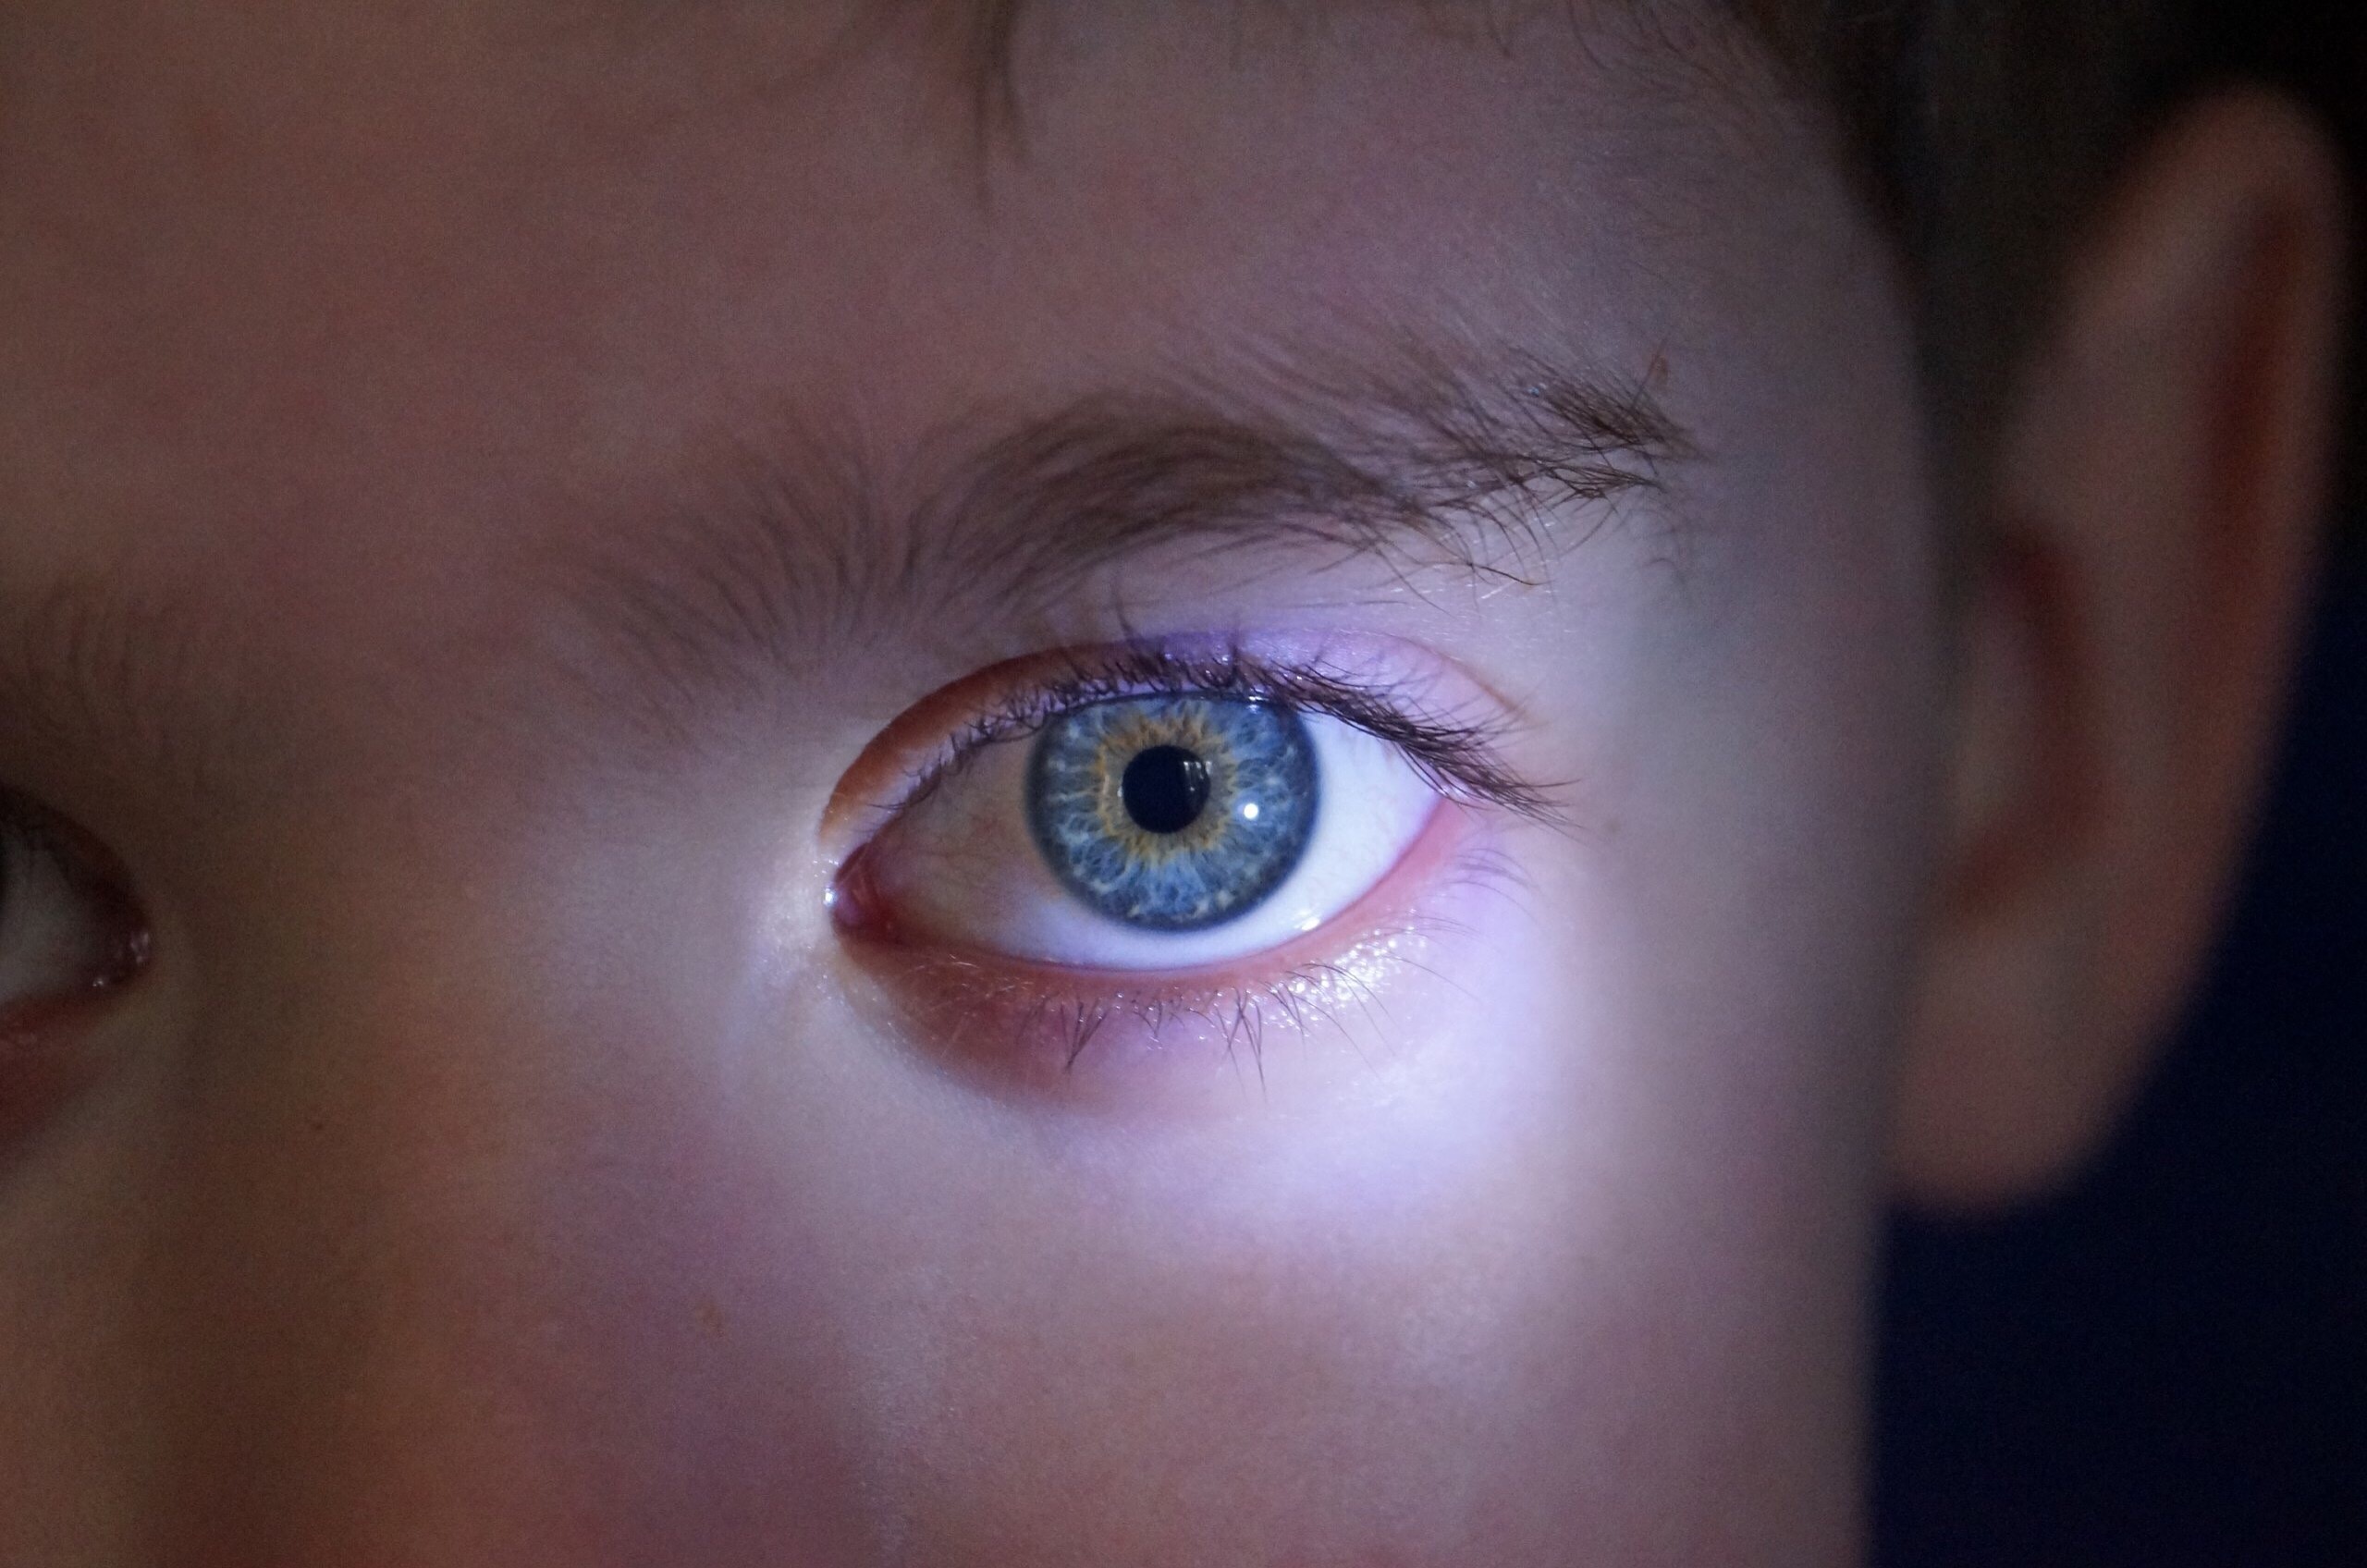
photography, blue, lip, eyebrow, mouth, eyelash, close up, human body, face, nose, eye, glasses, head, skin, organ, vision care, eyelash extensions